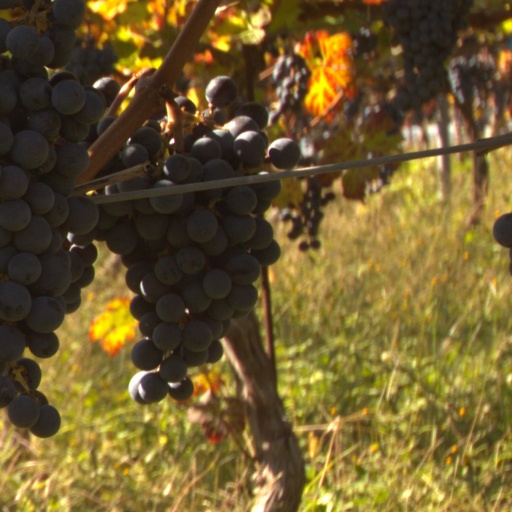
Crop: grape